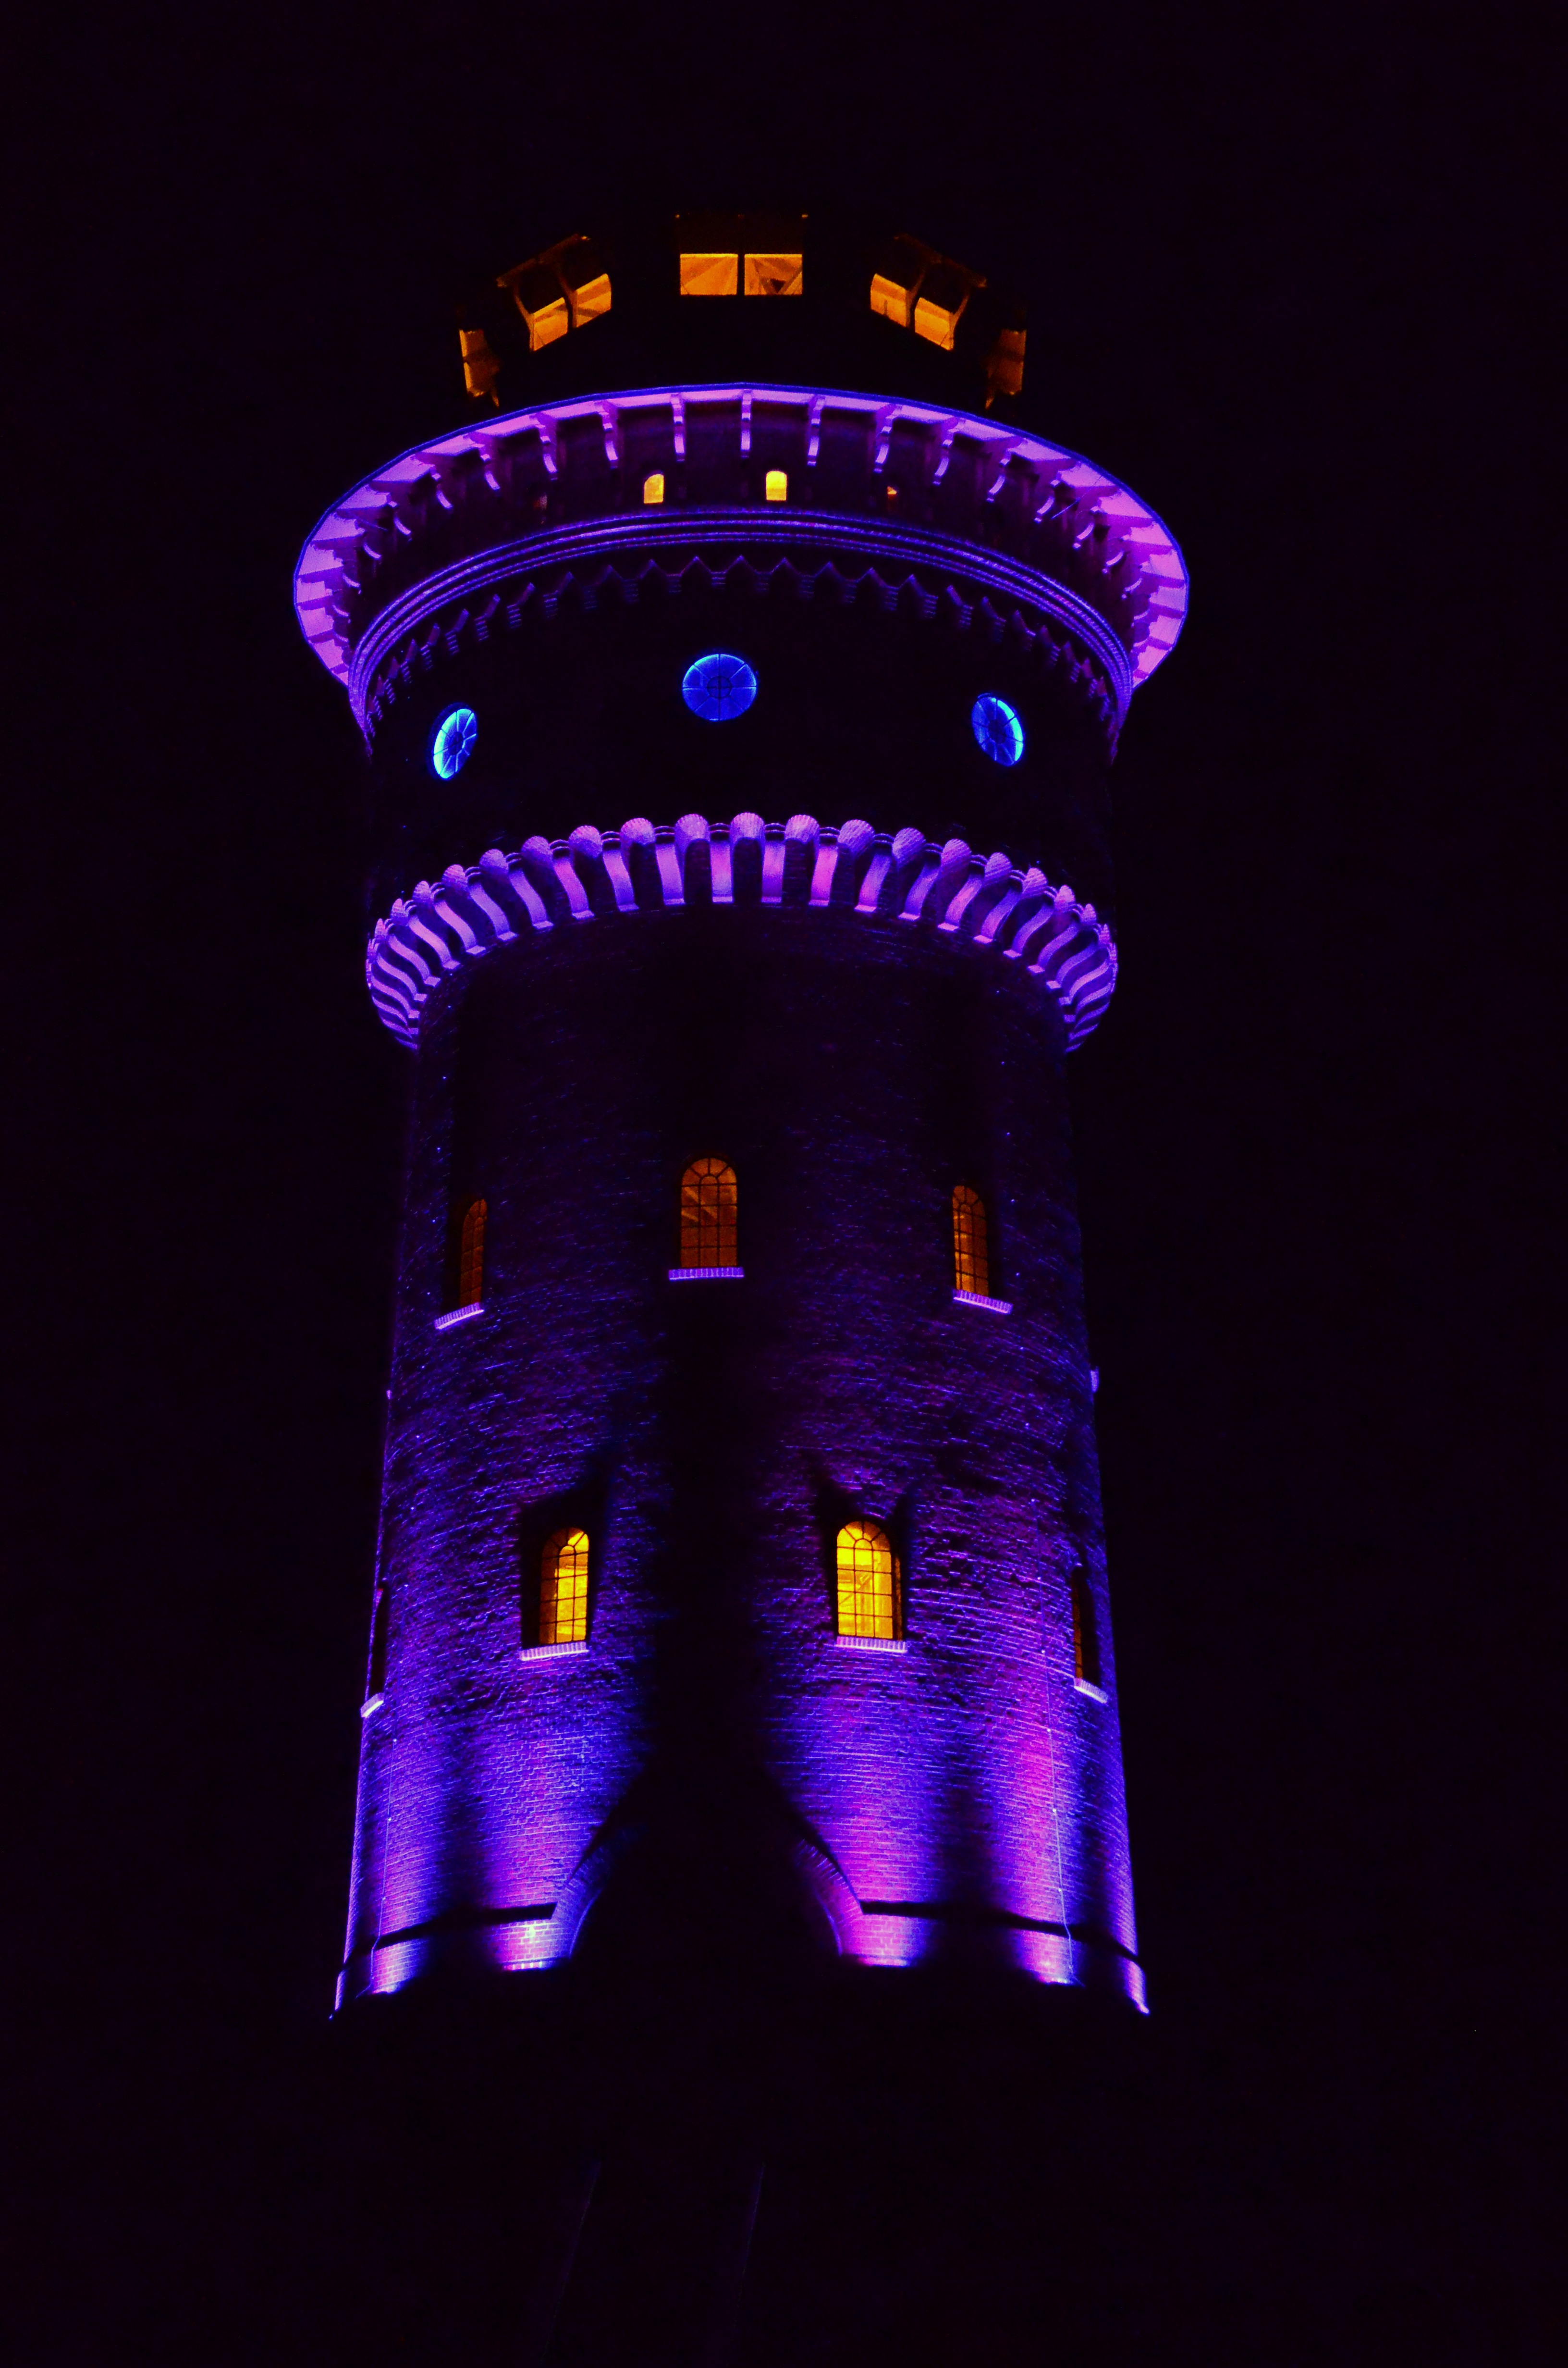
light, night, tower, darkness, blue, lighting, neon, water tower, borkum, illumination, water storage, led lighting, water supply